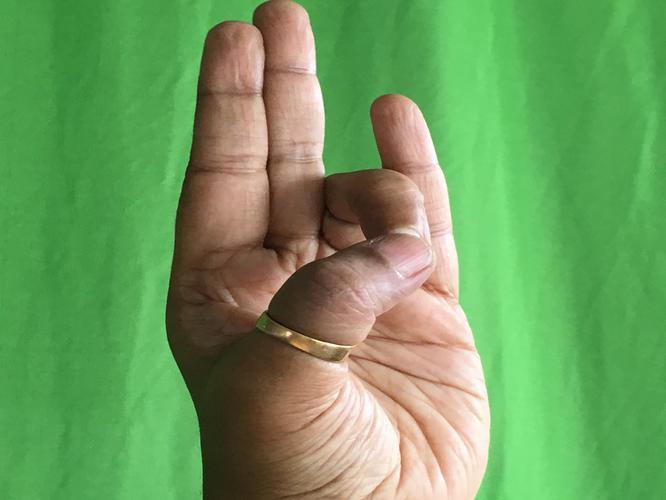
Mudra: Mayura
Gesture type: single_hand